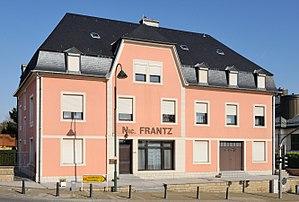
Luxembourg, Mamer